Plymouth Castle

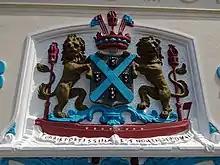
The coat of arms of the City of Plymouth show the four towers of Plymouth Castle with the saltire of Saint Andrew. The motto, "Turris Fortissima est Nomen Jehova" means "The strongest tower is the name of Jehovah".

At the time of the Norman Conquest in 1066, Plymouth, then known as "Sutton", was too small a settlement to warrant fortification, but a motte and bailey castle was built at nearby Plympton. As the value of the natural harbour, Sutton Pool, and the size of the town increased, so in 1377, a murage grant was received to fund its fortification. The exact date of the construction of the castle itself is uncertain, but following a French raid on Plymouth in August 1403, King Henry IV ordered the prior of Plympton and the abbot of Tavistock to further fortify the town with walls and towers. No finance seems to have been forthcoming from the Crown and Edmund Lacey, the Bishop of Exeter, later granted indulgences to those who made contributions towards the cost of the project. Instead of town walls, the defences took the form of a quadrangular castle with four towers. It was not the seat of a powerful baron or a royal constable like a traditional castle, but it was commanded by the town's mayor and the defence of it was in the hands of the aldermen, each of the four wards of the town being responsible for one of the four towers. These are the four towers represented in the city's coat of arms to this day.